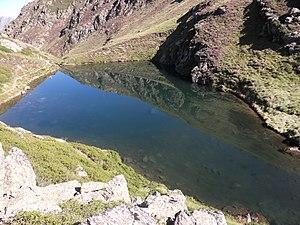
Premier étang du Picot 2040m
Les étangs du Picot désignent un ensemble de quatre étangs situés en Ariège dans la vallée de Vicdessos, dans le massif montagneux des Pyrénées.